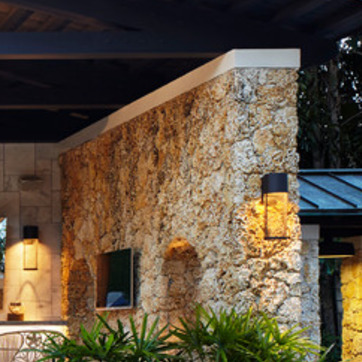
Material: stone